Ludvig Kabell

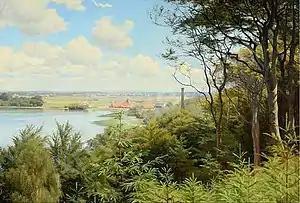
The Sanatorium on with Silkeborg in the Background

His father was a priest. When he was ten, the family moved to Zealand and he attended the Herlufsholm School for six years. There, his drawing skills were noticed by the painter, Georg Hilker, who took him to Copenhagen as his apprentice.